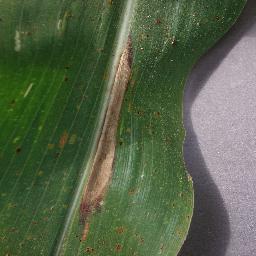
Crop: corn
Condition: (maize)_northern_blight